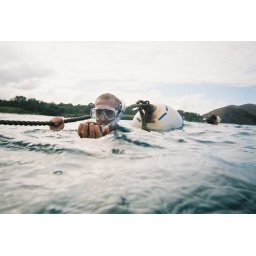
turtle beach in south maui